Megalosaurus

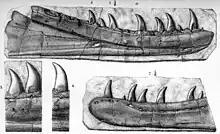
Dentary of "?Megalosaurus cambrensis". Lithograph by Newton in 1899

For decades after its discovery, "Megalosaurus" was seen by researchers as the definitive or typical large carnivorous dinosaur. As a result, it began to function as a "wastebasket taxon", and many large or small carnivorous dinosaurs from Europe and elsewhere were assigned to the genus. This slowly changed during the 20th century, when it became common to restrict the genus to fossils found in the middle Jurassic of England. Further restriction occurred in the late 20th and early 21st centuries, researchers such as Ronan Allain and Dan Chure suggesting that the Stonesfield Slate fossils perhaps belonged to several, possibly not directly related, species of theropod dinosaur. Subsequent research seemed to confirm this hypothesis, and the genus "Megalosaurus" and species "M. bucklandii" became generally regarded as limited to the taxon having produced the lectotype, the dentary of the lower jaw. Furthermore, several researchers failed to find any characteristics in that jaw that could be used to distinguish "Megalosaurus" from its relatives, which would mean the genus were a "nomen dubium". However, a comprehensive study by Roger Benson and colleagues in 2008, and several related analyses published in subsequent years, overturned the previous consensus by identifying several autapomorphies, or unique distinguishing characteristics, in the lower jaw that could be used to separate "Megalosaurus" from other megalosaurids.